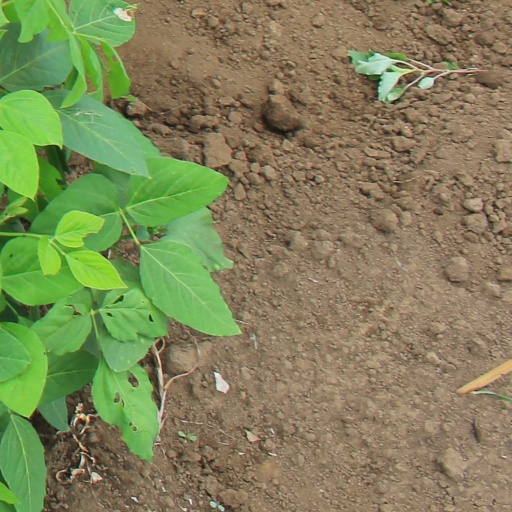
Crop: soybean